Hisar (city)

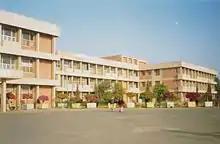
Maharaja Agrasen Medical College at Agroha.

Balsamand, Siswal, Banawali, Kanwari, and Rakhigarhi are some of the sites of Indus Valley civilisation of now lost ancient Drishadvati river flowing through Hisar, Drishadvati river was a tributary of ancient Sarasvati River which still flows as remnant Ghaggar-Hakra River. Historic Agroha Mound and Agroha Dham is a prominent religious place located on the outskirts of the city about 22 km away on Fatehabad-Sirsa-Bhatinda road. A local deity Banbhori is worshipped by local people. Delhi Sultanate era Firoz Shah Palace Complex and Pranpir Badshah tomb are located in the city.